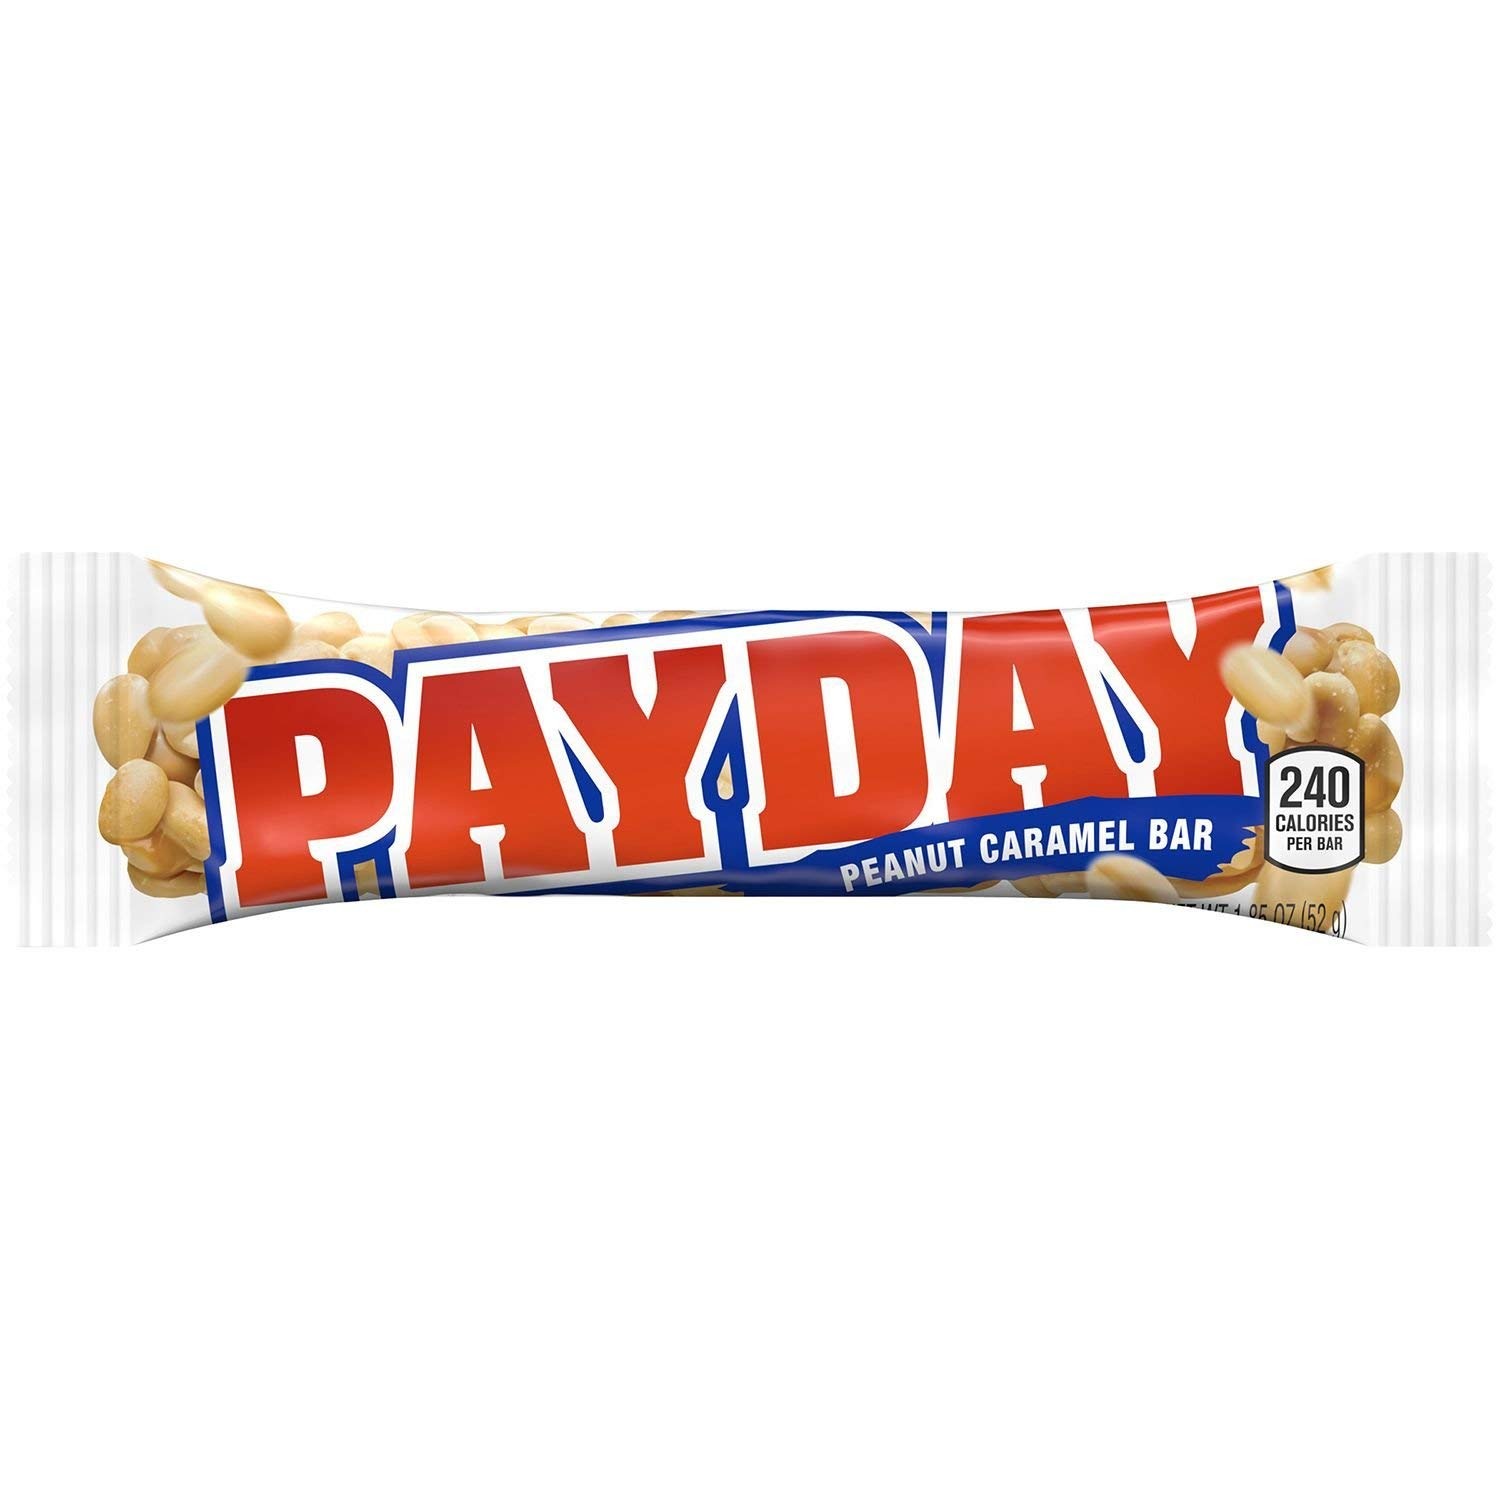
Item Name: Payday Bars (1.85 oz., 24 ct.)
Bullet Point: BrandEurope Standard FlavorCaramel Weight4 Pounds Package Weight4 Pounds
Product Description: 24 bars per box Peanut caramel bar Great for concessions, vending and foodservice. 'PEANUTS; SUGAR; CORN SYRUP; SKIM MILK; VEGETABLE OIL [PALM OIL; SUNFLOWER OIL]; CONTAINS 2% OR LESS OF: SALT; CARRAGEENAN; MONO- AND DIGLYCERIDES.'
Value: 1.0
Unit: Count

Price: 25.89